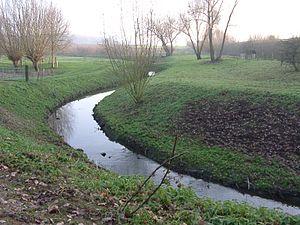
Le Geleenbeek est une rivière du Limbourg néerlandais, affluent de la Meuse à Stevensweert.